François Hüet Villiers

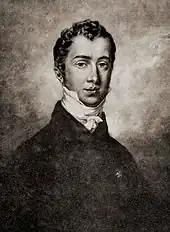
Gustav IV Adolf of Sweden, by Villiers (1811)

He was a versatile artist, drawing landscapes, animals, and architecture, but excelled in his portraits in miniature and oils. He was appointed miniature-painter to the Duke and Duchess of York, his portraits of whom were engraved, as were also those of Louis XVIII, the Duke and Duchess of Angoulême, the Duc d'Enghien, and Mrs Quentin (wife of George Augustus Quentin).